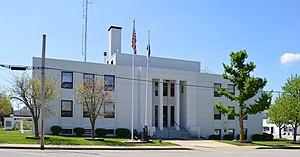
Le comté de Maries est un comté de l'État américain du Missouri. Sa population était en 2010 de 9 176 habitants. Le siège du comté est Vienna. Le comté fut créé le 2 mars 1855. Son nom vient de rivières locales, Maries River et Little Maries dont les noms sont une déformation du français marais.